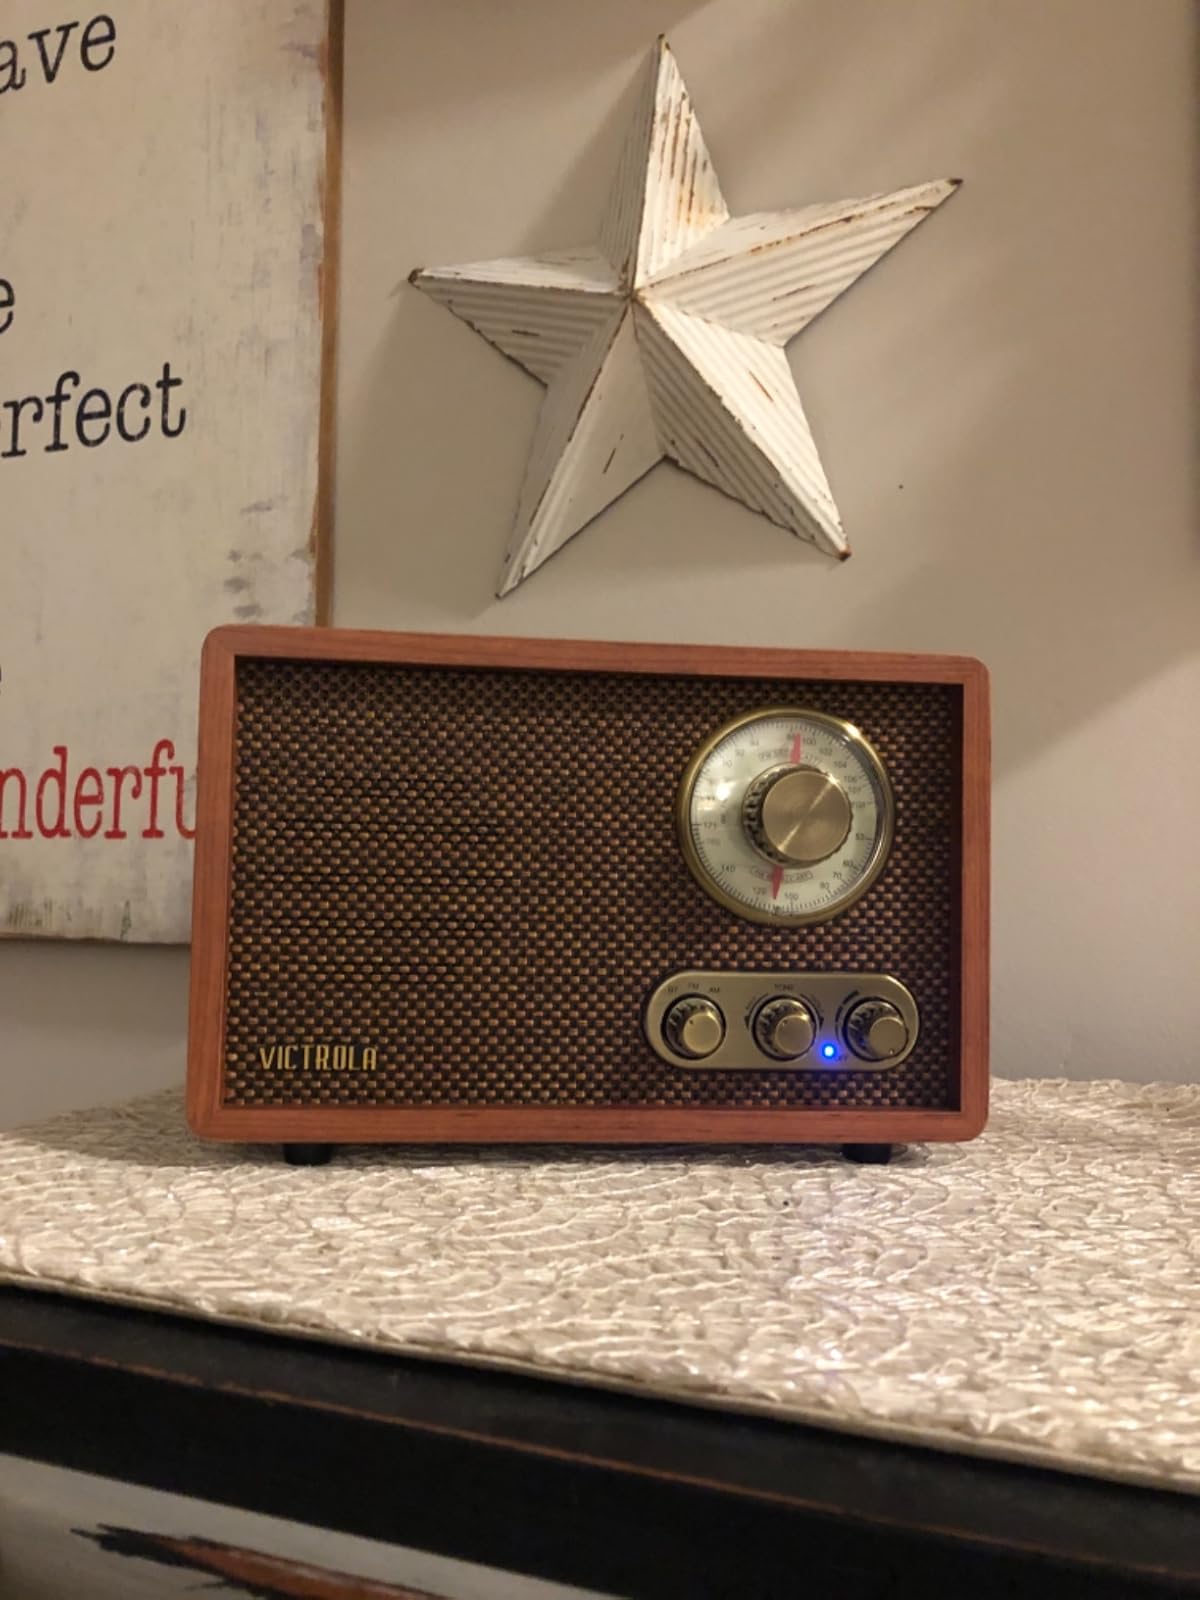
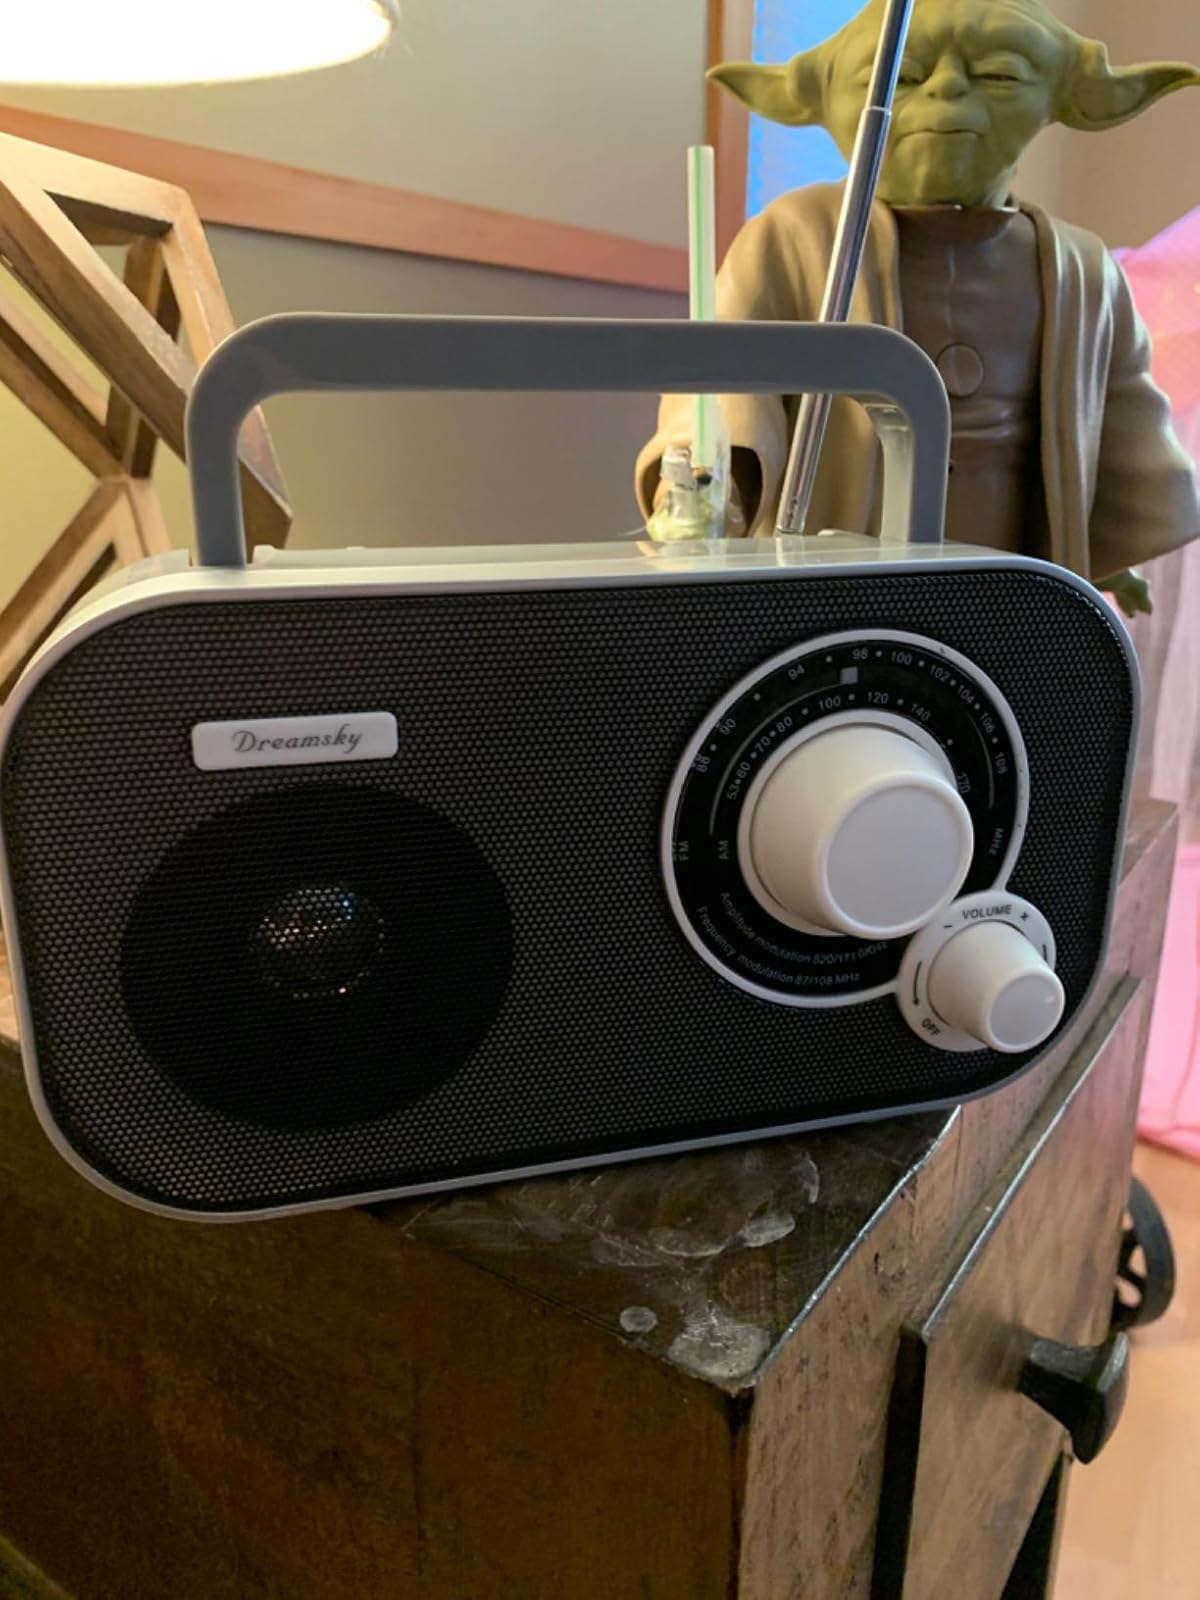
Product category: radio
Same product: no